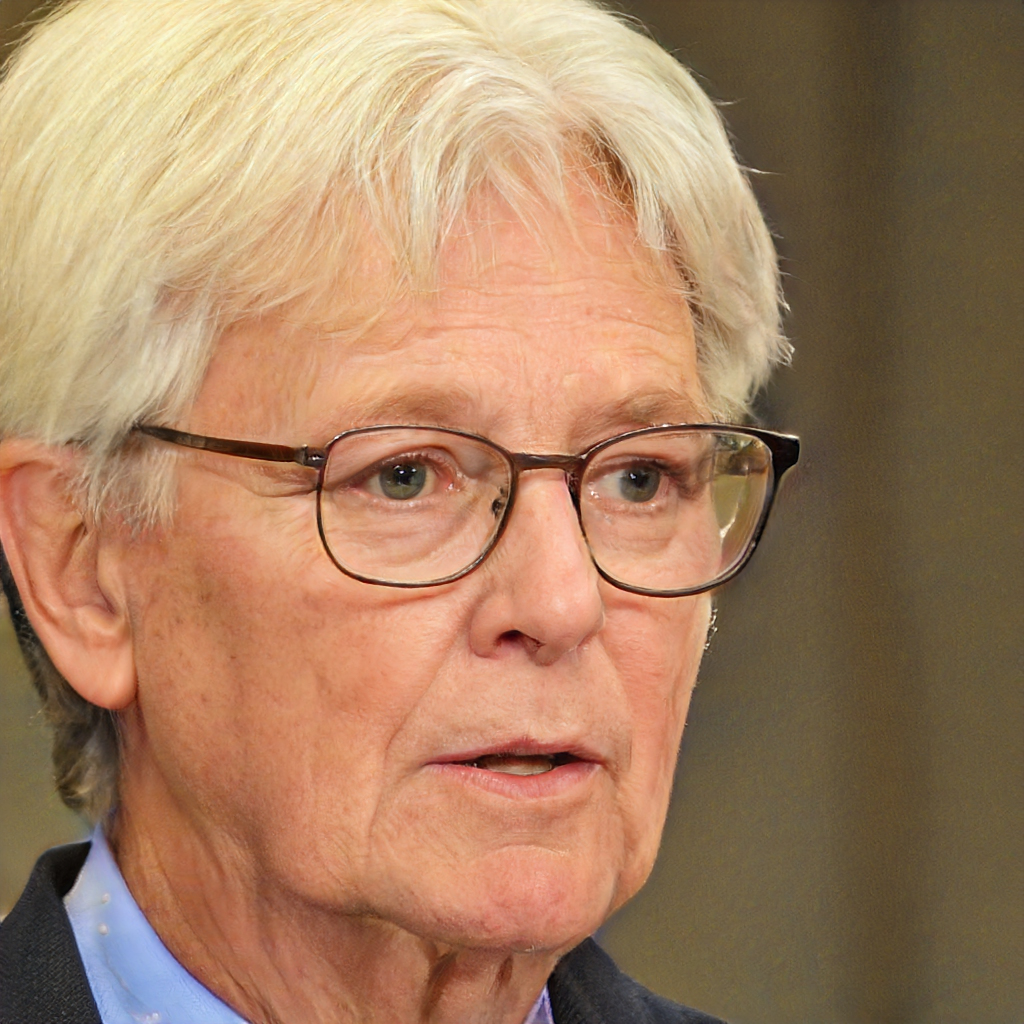
Portrait style: Real Portrait